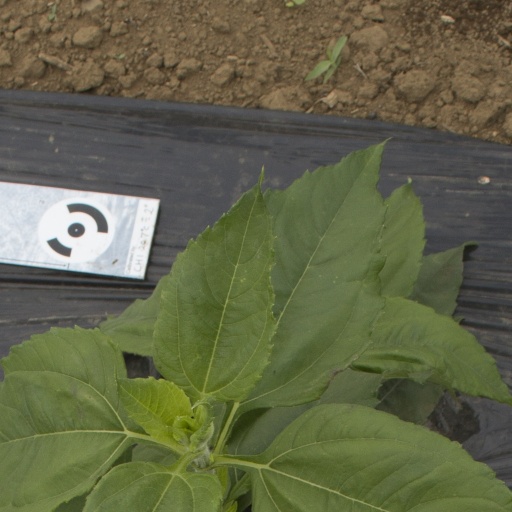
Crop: Jerusalem artichoke